Earl W. Bascom

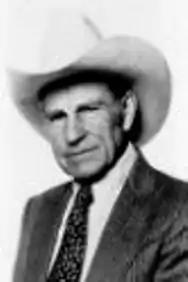
Cowboy of Cowboy Artists – Father of Modern Rodeo

Earl Wesley Bascom (June 19, 1906 – August 28, 1995) was an American-Canadian painter, printmaker, sculptor, cowboy, rodeo performer, inventor, and Hollywood actor. Raised in Canada, he portrayed in works of fine art his own experiences of cowboying and rodeoing across the American and Canadian West. Bascom was awarded the Pioneer Award by the ProRodeo Hall of Fame in 2016 and inducted into several halls of fame including the Canadian Pro Rodeo Hall of Fame in 1984. Bascom was called the "Cowboy of Cowboy Artists," the "Dean of Rodeo Cowboy Sculpture" and the "Father of Modern Rodeo." He was a participant member of the Church of Jesus Christ of Latter-day Saints.